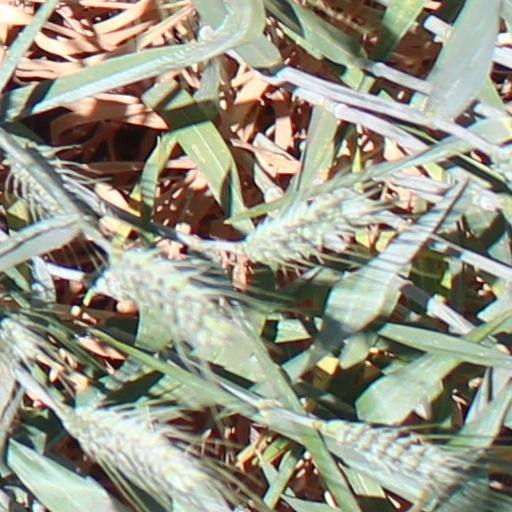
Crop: wheat